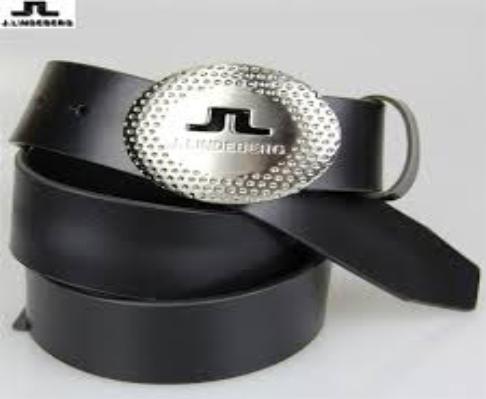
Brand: jlindeberg-2
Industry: Clothes